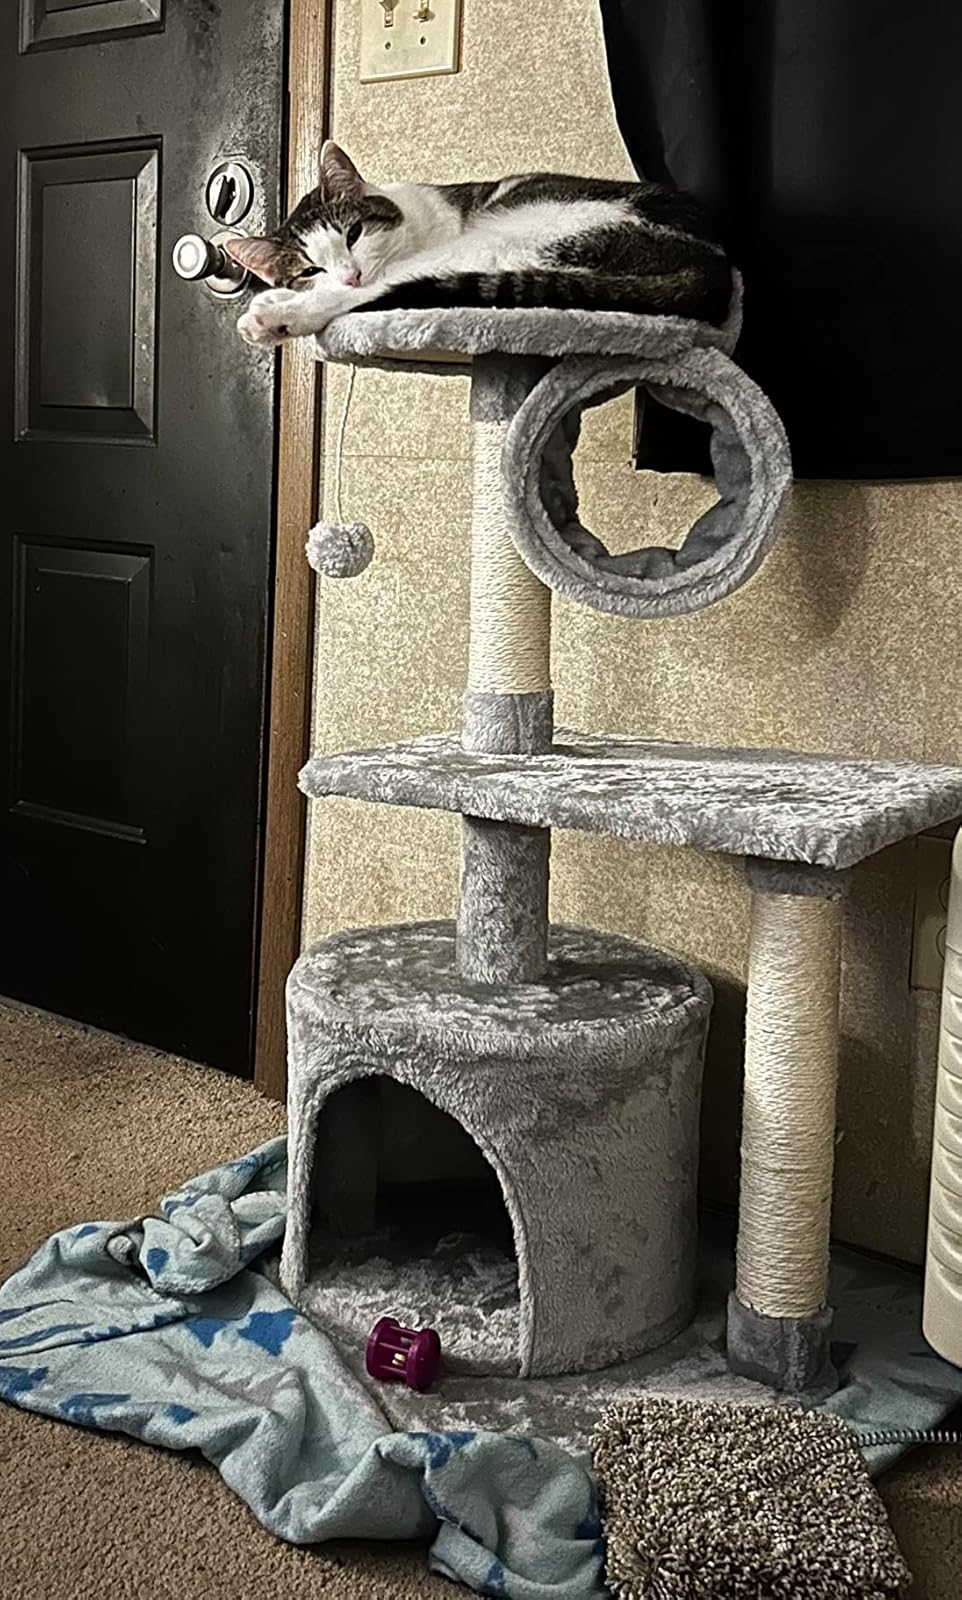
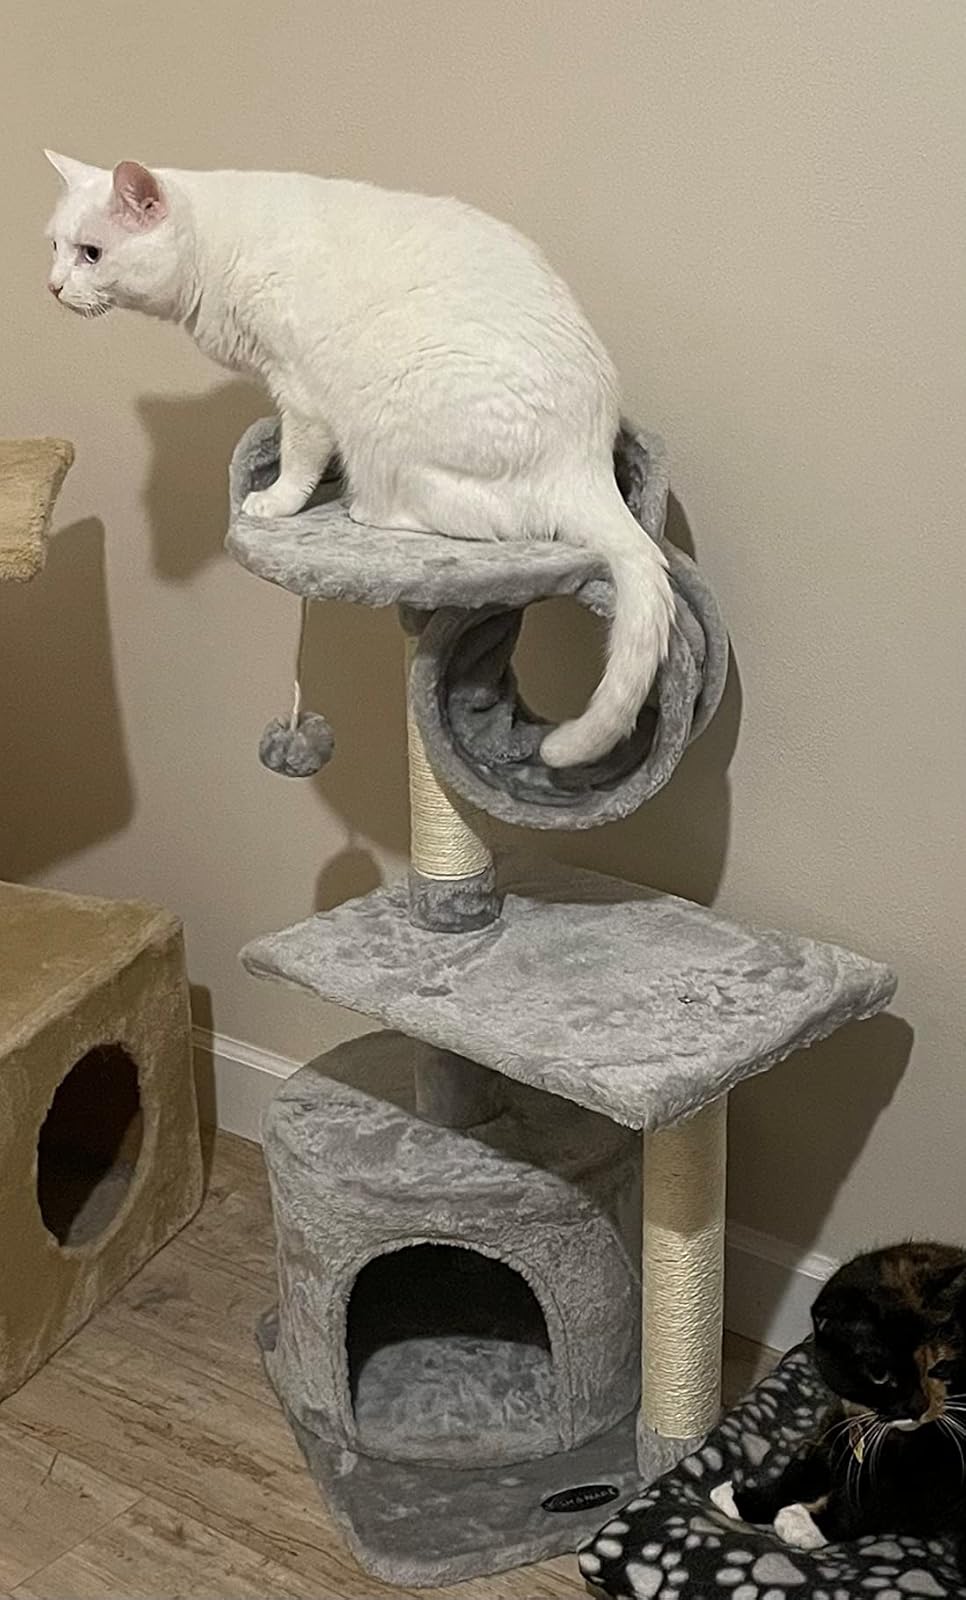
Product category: items_cat tree
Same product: yes